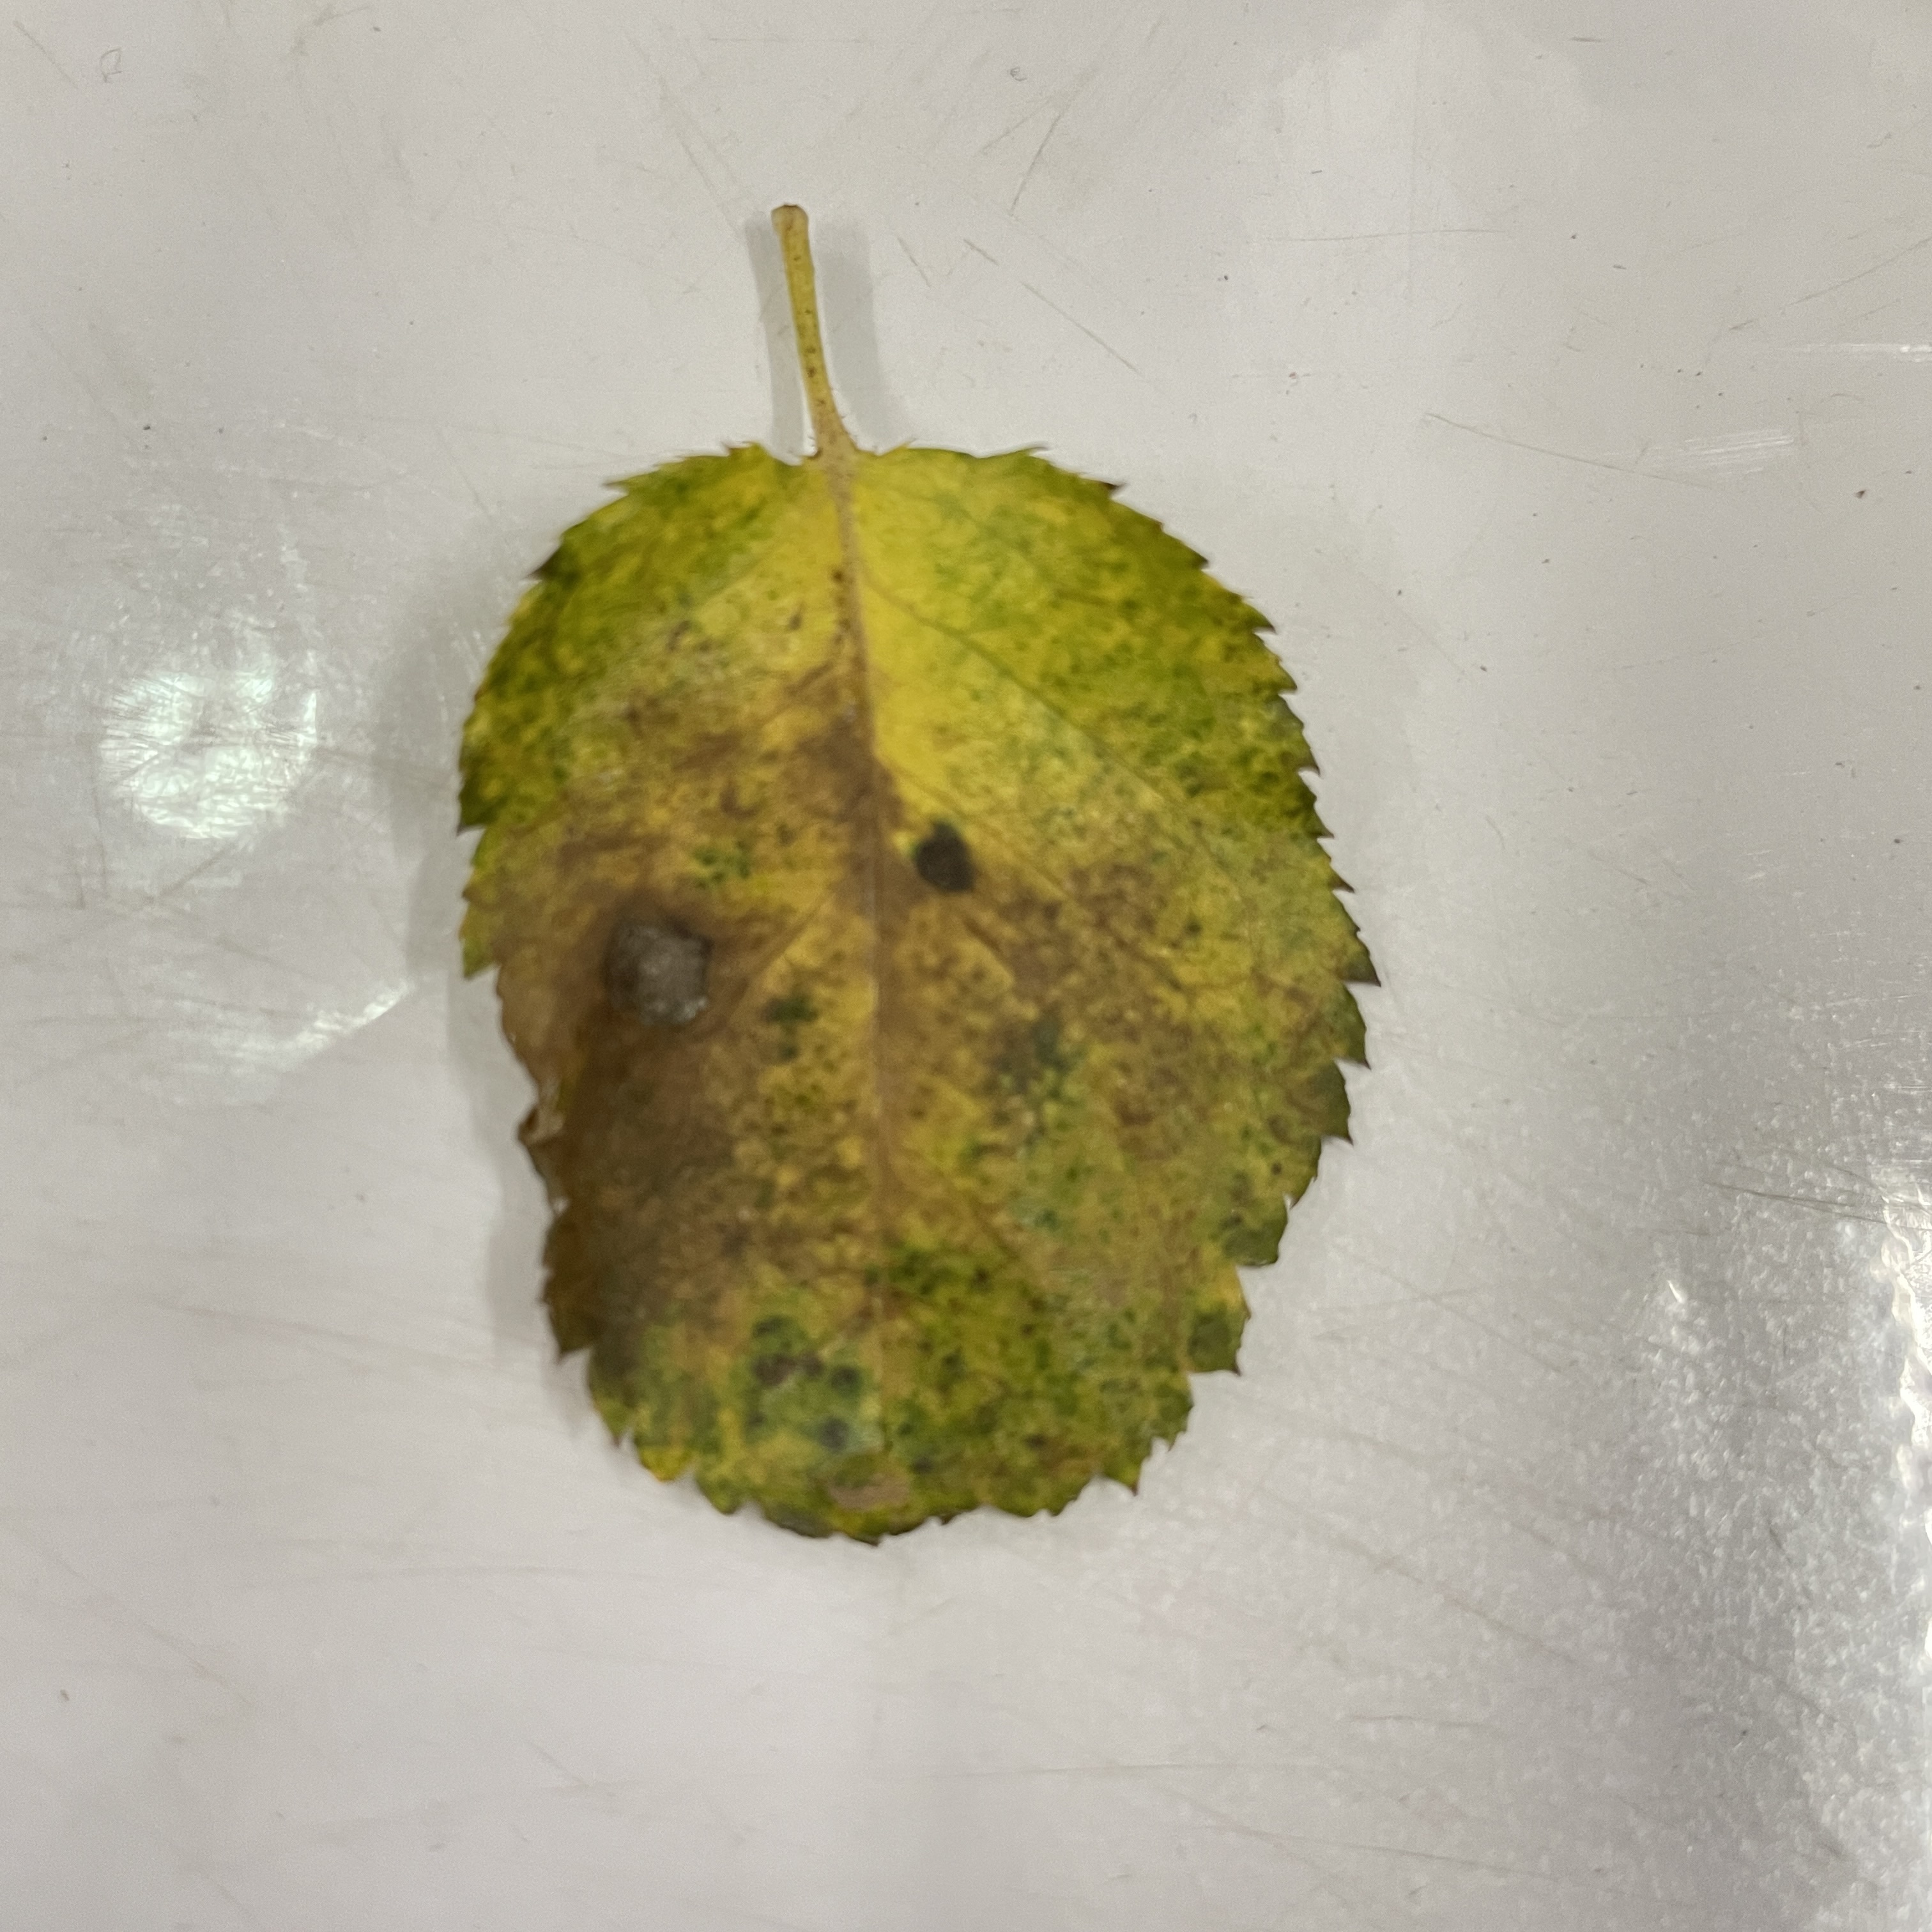
Label: Black Spot